Anekantavada

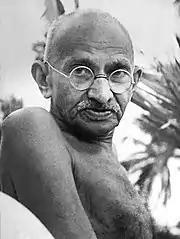
Gandhi used the Jain concept of Anekantavada to explain his views.

Mahatma Gandhi mentioned Anekantavada and Syadvada in the journal "Young India – 21 Jan 1926". According to Jeffery D. Long – a scholar of Hindu and Jain studies, the Jain Syadvada doctrine helped Gandhi explain how he reconciled his commitment to the "reality of both the personal and impersonal aspects of Brahman", and his view of "Hindu religious pluralism":